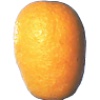
Label: Kumquats 1